Cathedral of the Archangel

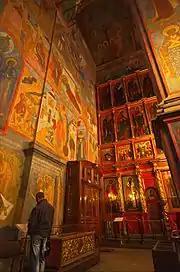
Icons of the Iconostasis in the Cathedral

Compared with the other two major Kremlin cathedrals, the Archangel Cathedral is substantially different in style, despite maintaining a traditional layout. It echoes the layout of the Assumption Cathedral in its use of five domes (representing Jesus Christ and the Four Evangelists. However, the exterior ornamentation its characteristic semi-circular niches with shell-shaped ornaments and gateways with arc-shaped frames made of white limestone, which are coated with paint and decorated with floral ornaments point to the Italian Renaissance influence.